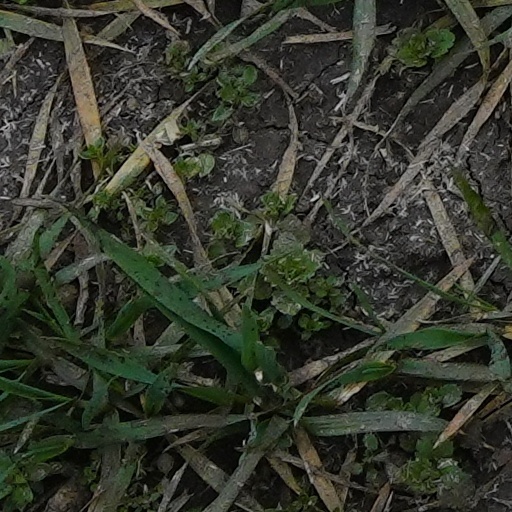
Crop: wheat